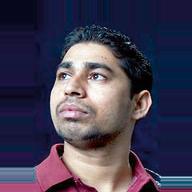
Age: 33